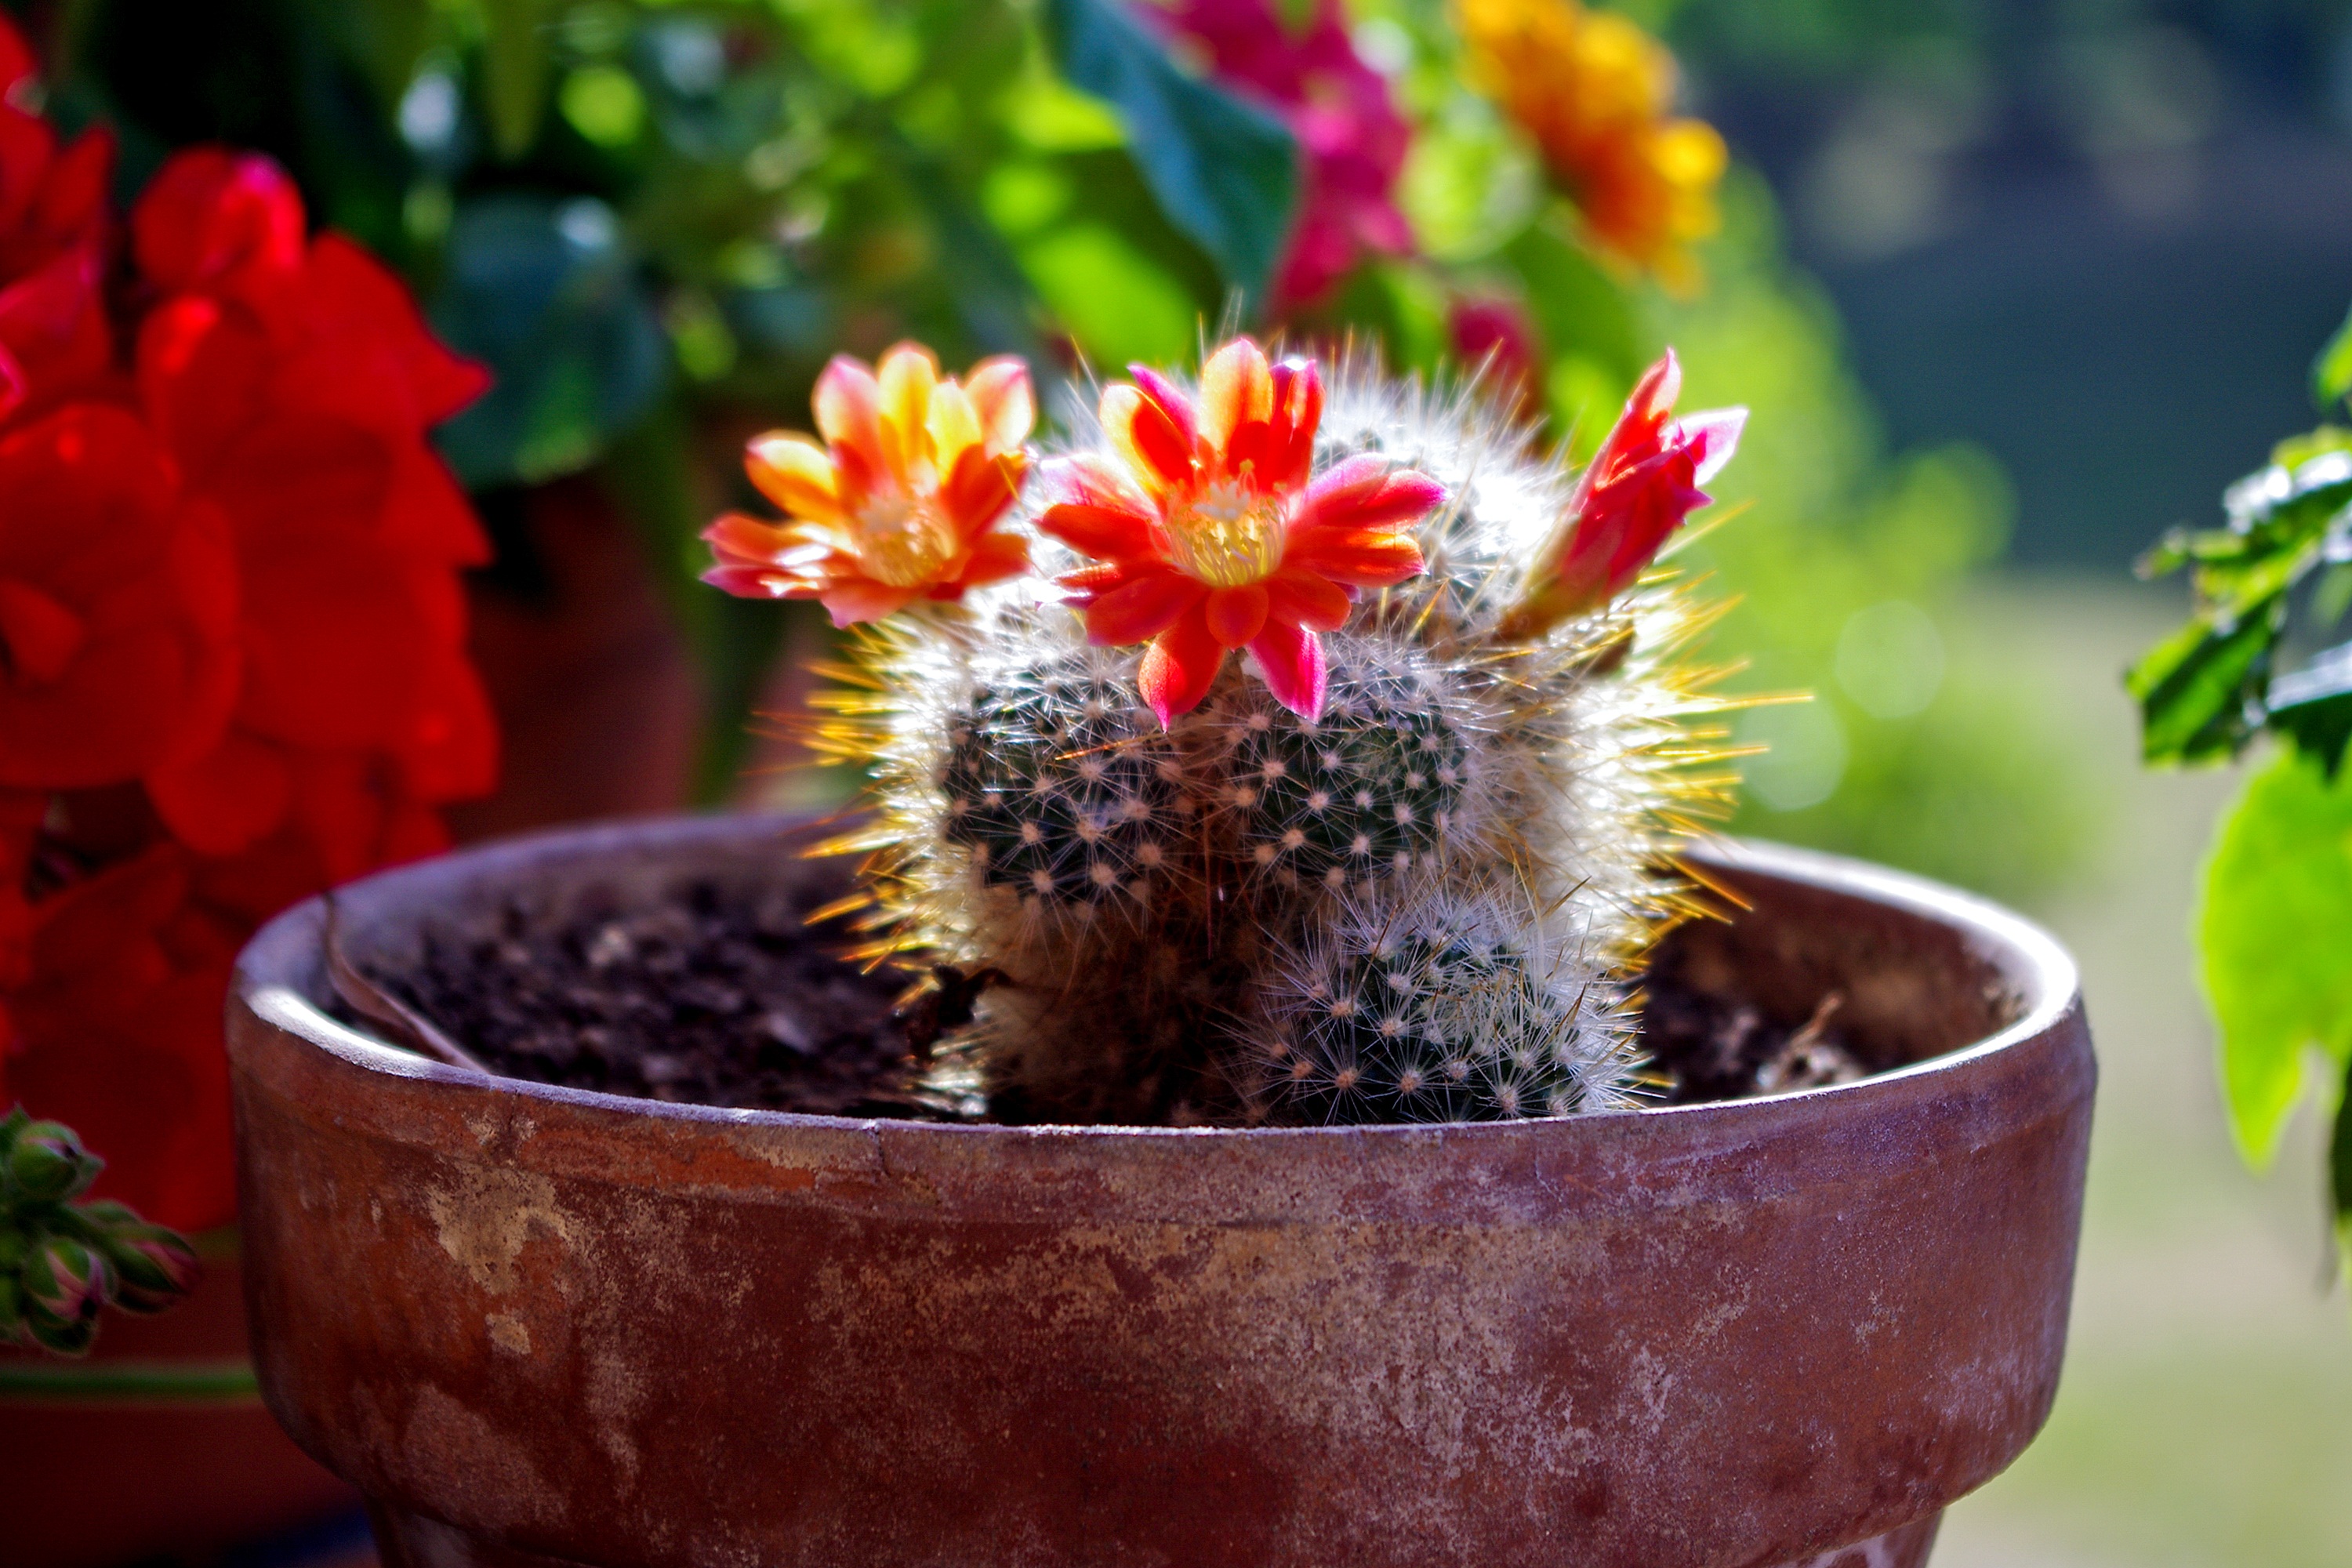
cactus, plant, flower, red, botany, succulent, flora, flowers, thorns, succulentes, macro photography, fat plants, flowering plant, succulent plant, mammellaria, crassulacea, land plant